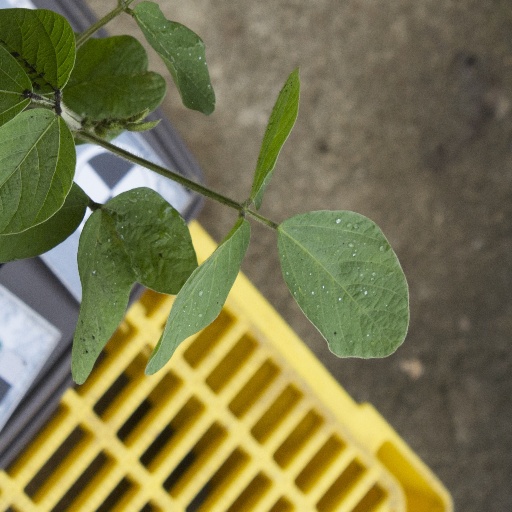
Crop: soybean